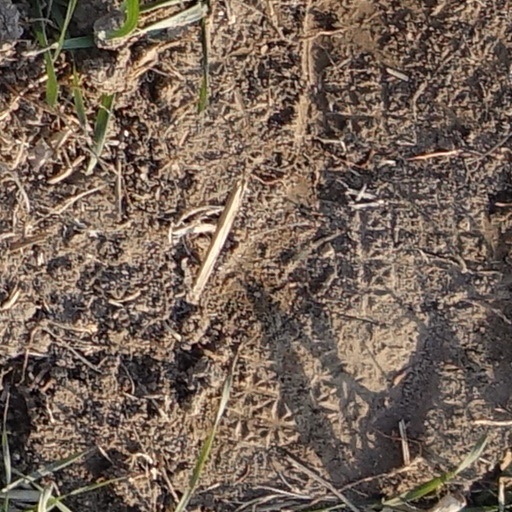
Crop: wheat